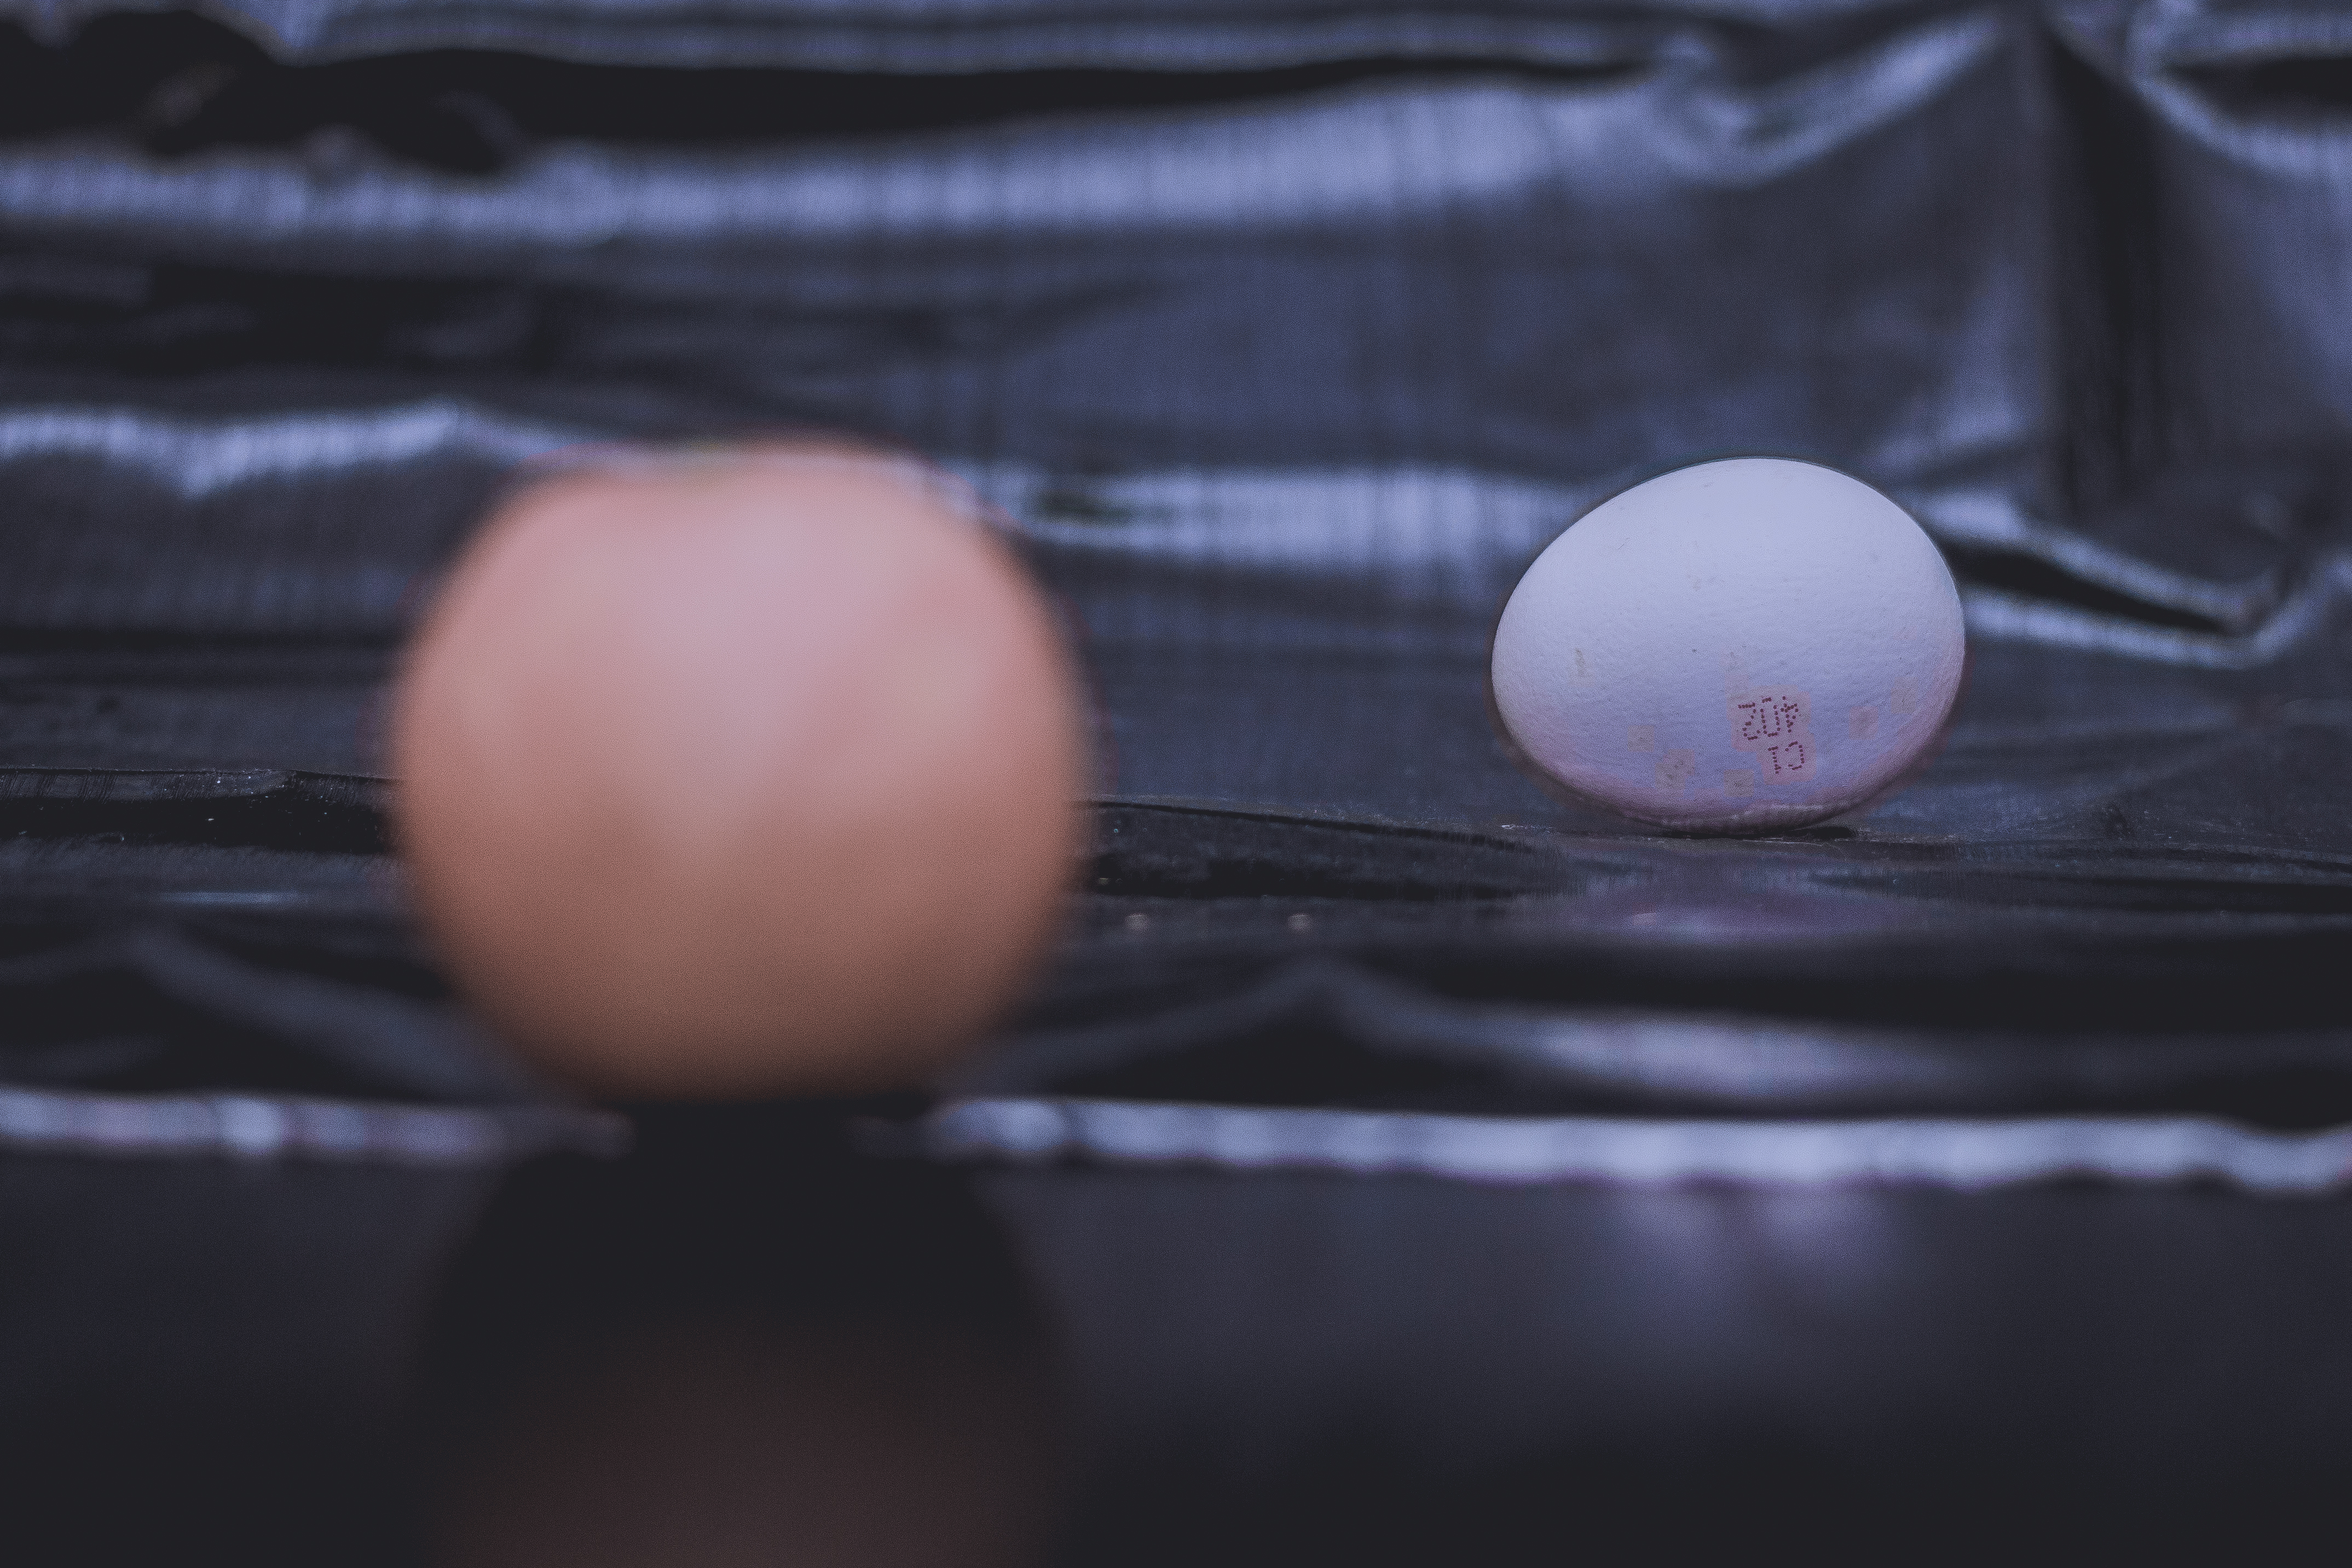
egg, orange, art, vertebrate, wood, textile, indoor games and sports, recreation, space, darkness, electric blue, event, metal, macro photography, ball, games, still life photography, circle, astronomical object, night, pattern, still life